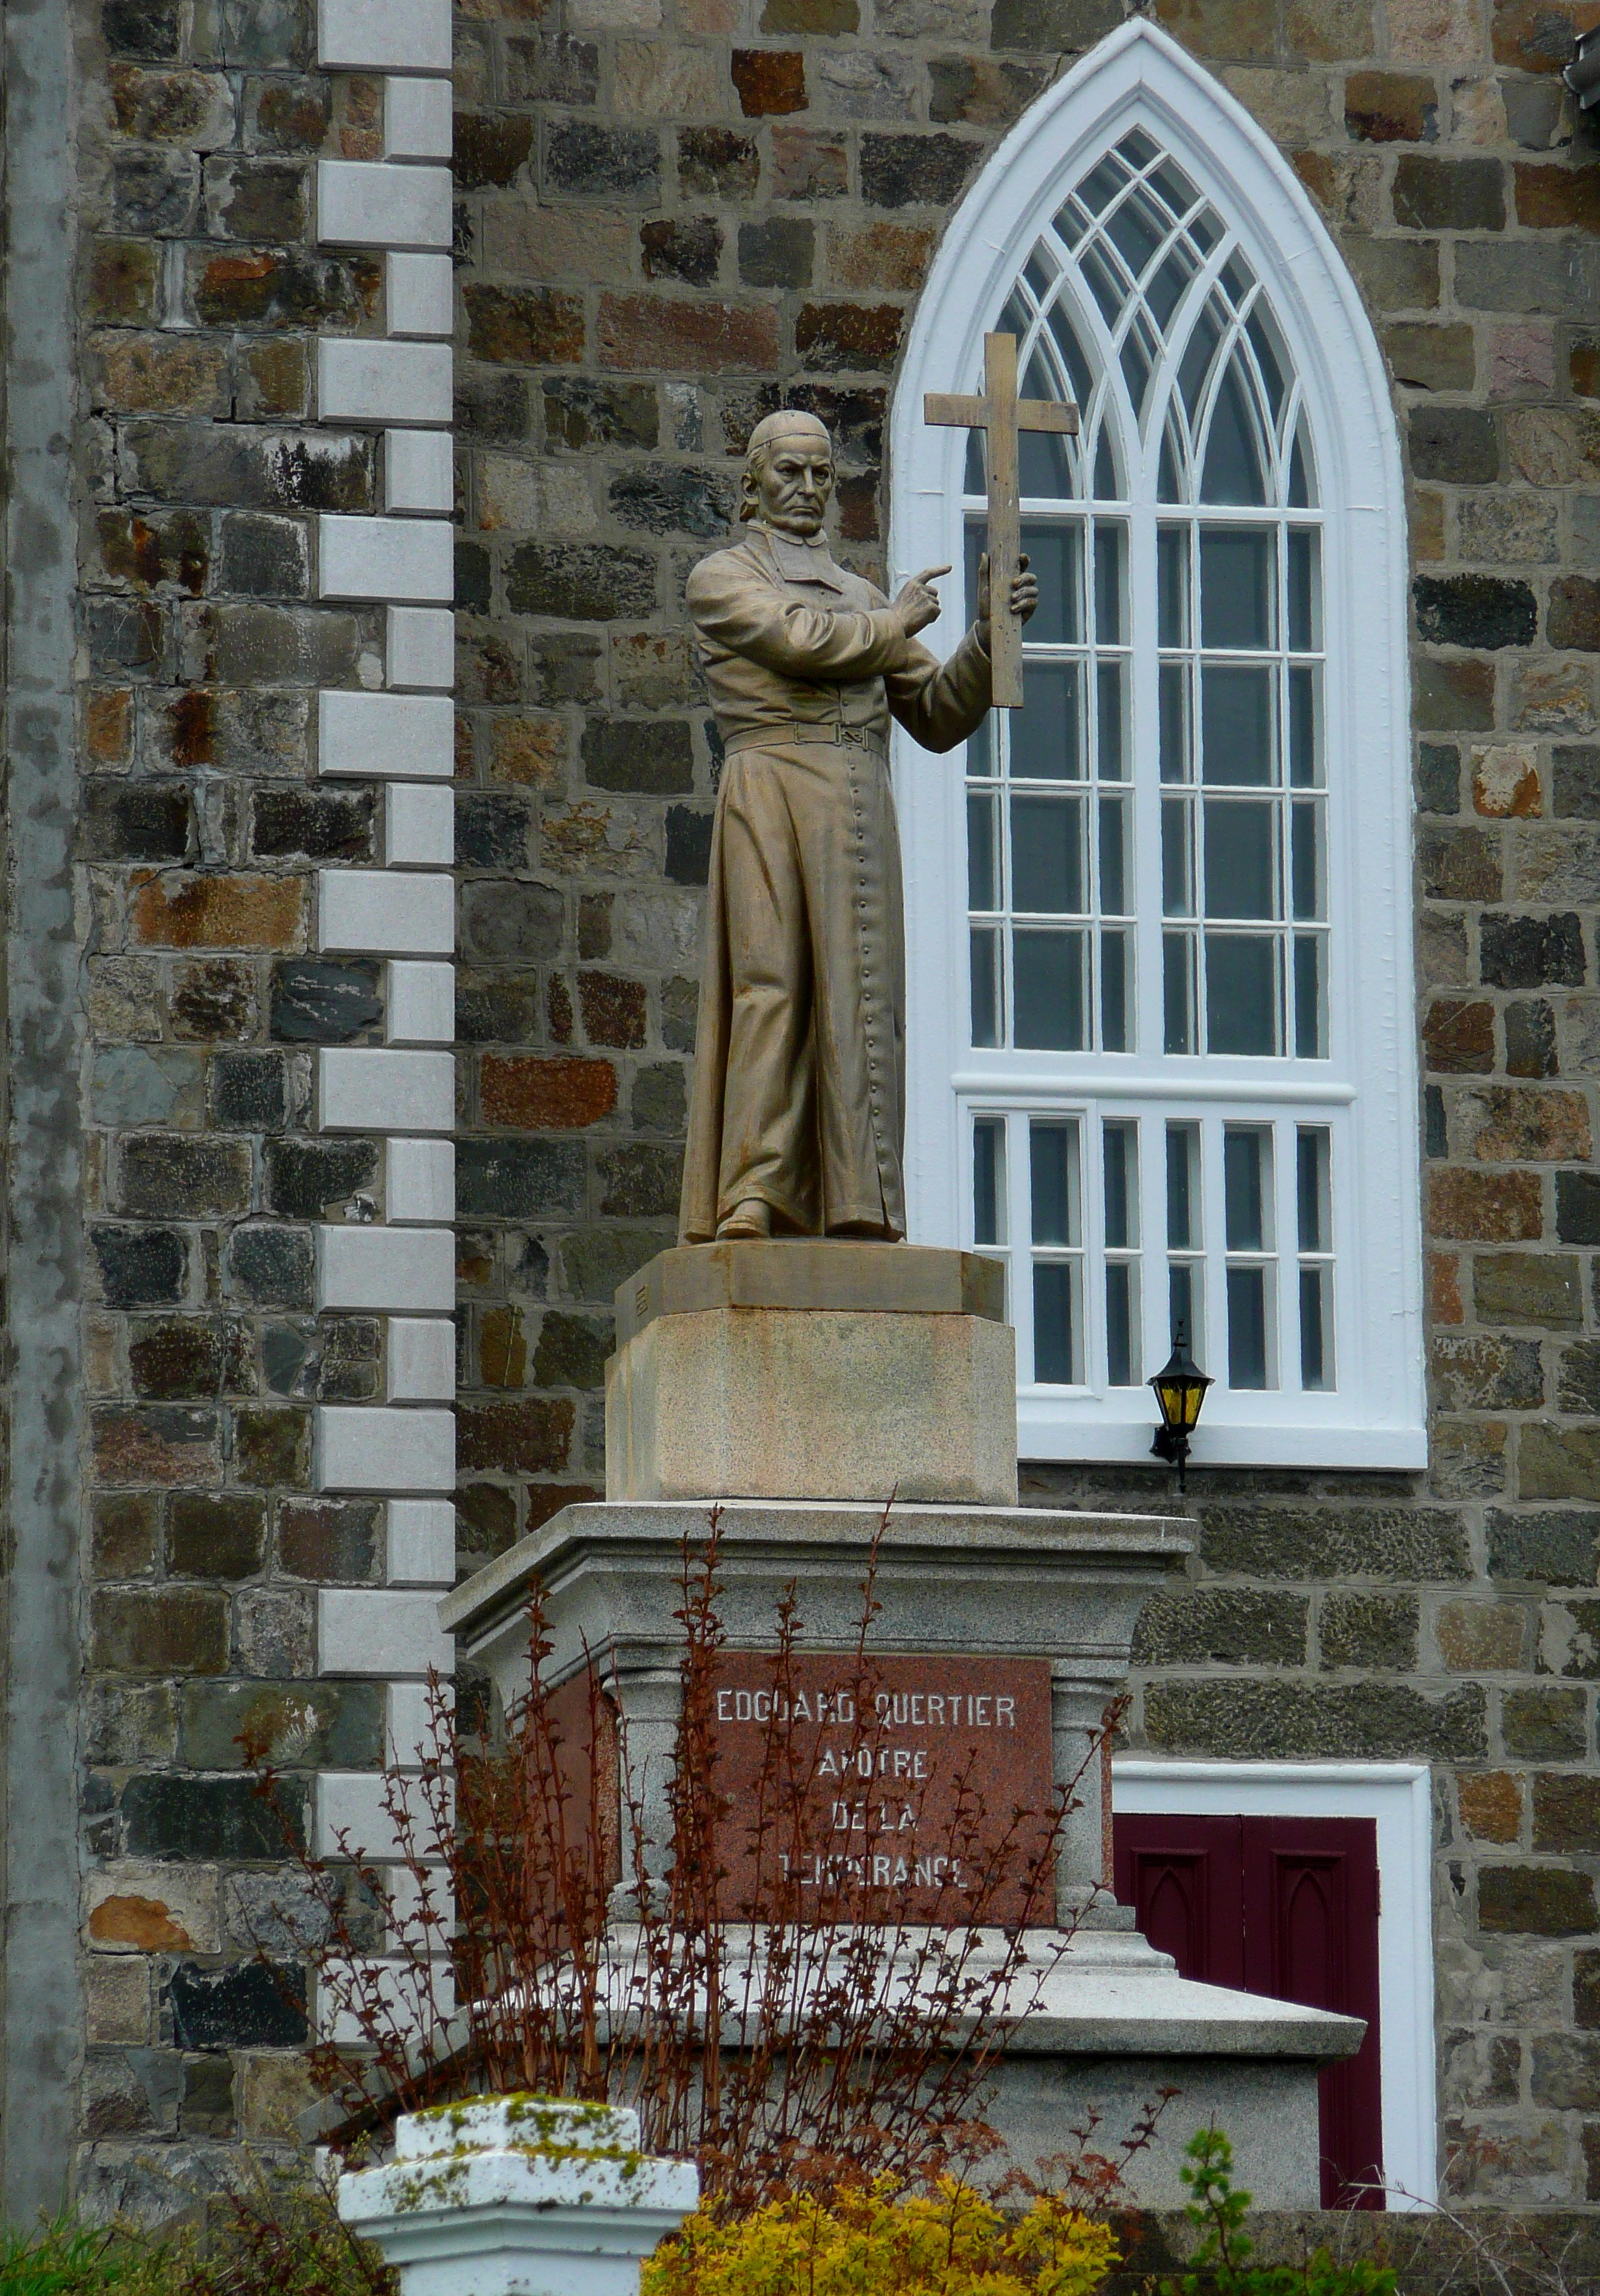
architecture, window, building, wall, monument, statue, arch, heaven, religion, landmark, facade, church, chapel, cross, christian, bible, spiritual, pray, sculpture, catholic, christ, memorial, art, faith, jesus, prayer, christianity, worship, holy, easter, sacred, spirit, gospel, divine, water feature, god, crucifix, believe, salvation, belief, praise, ancient history